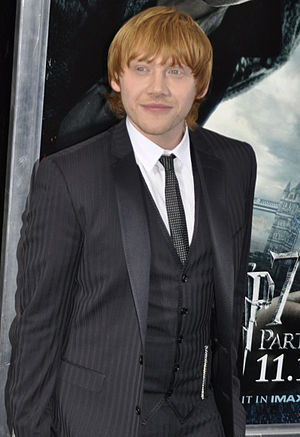
Rupert Grint
Rupert Alexander Lloyd Grint er en engelsk skuespiller, der er bedst kendt for at spille Ron Weasley i Harry Potter-filmene.